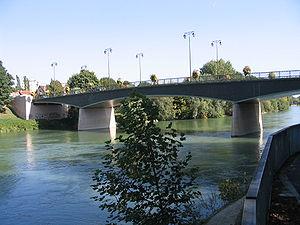
Le pont de Gournay-sur-Marne, Seine-Saint-Denis, France, sur la Marne.
La Marne est une rivière française située à l'est du bassin parisien et longue de 514,26 km. Elle représente à ce titre la plus grande rivière de France. C'est le principal affluent de la Seine : elle prend sa source sur le plateau de Langres, à Balesmes-sur-Marne et se jette dans la Seine entre Charenton-le-Pont et Alfortville dans le quartier de Conflans-l'Archevêque. Son nom est intégré à celui de quatre départements français.